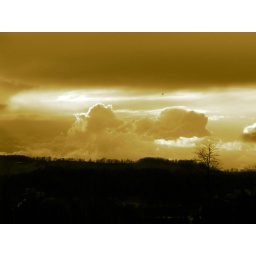
loneley bird in dark sky